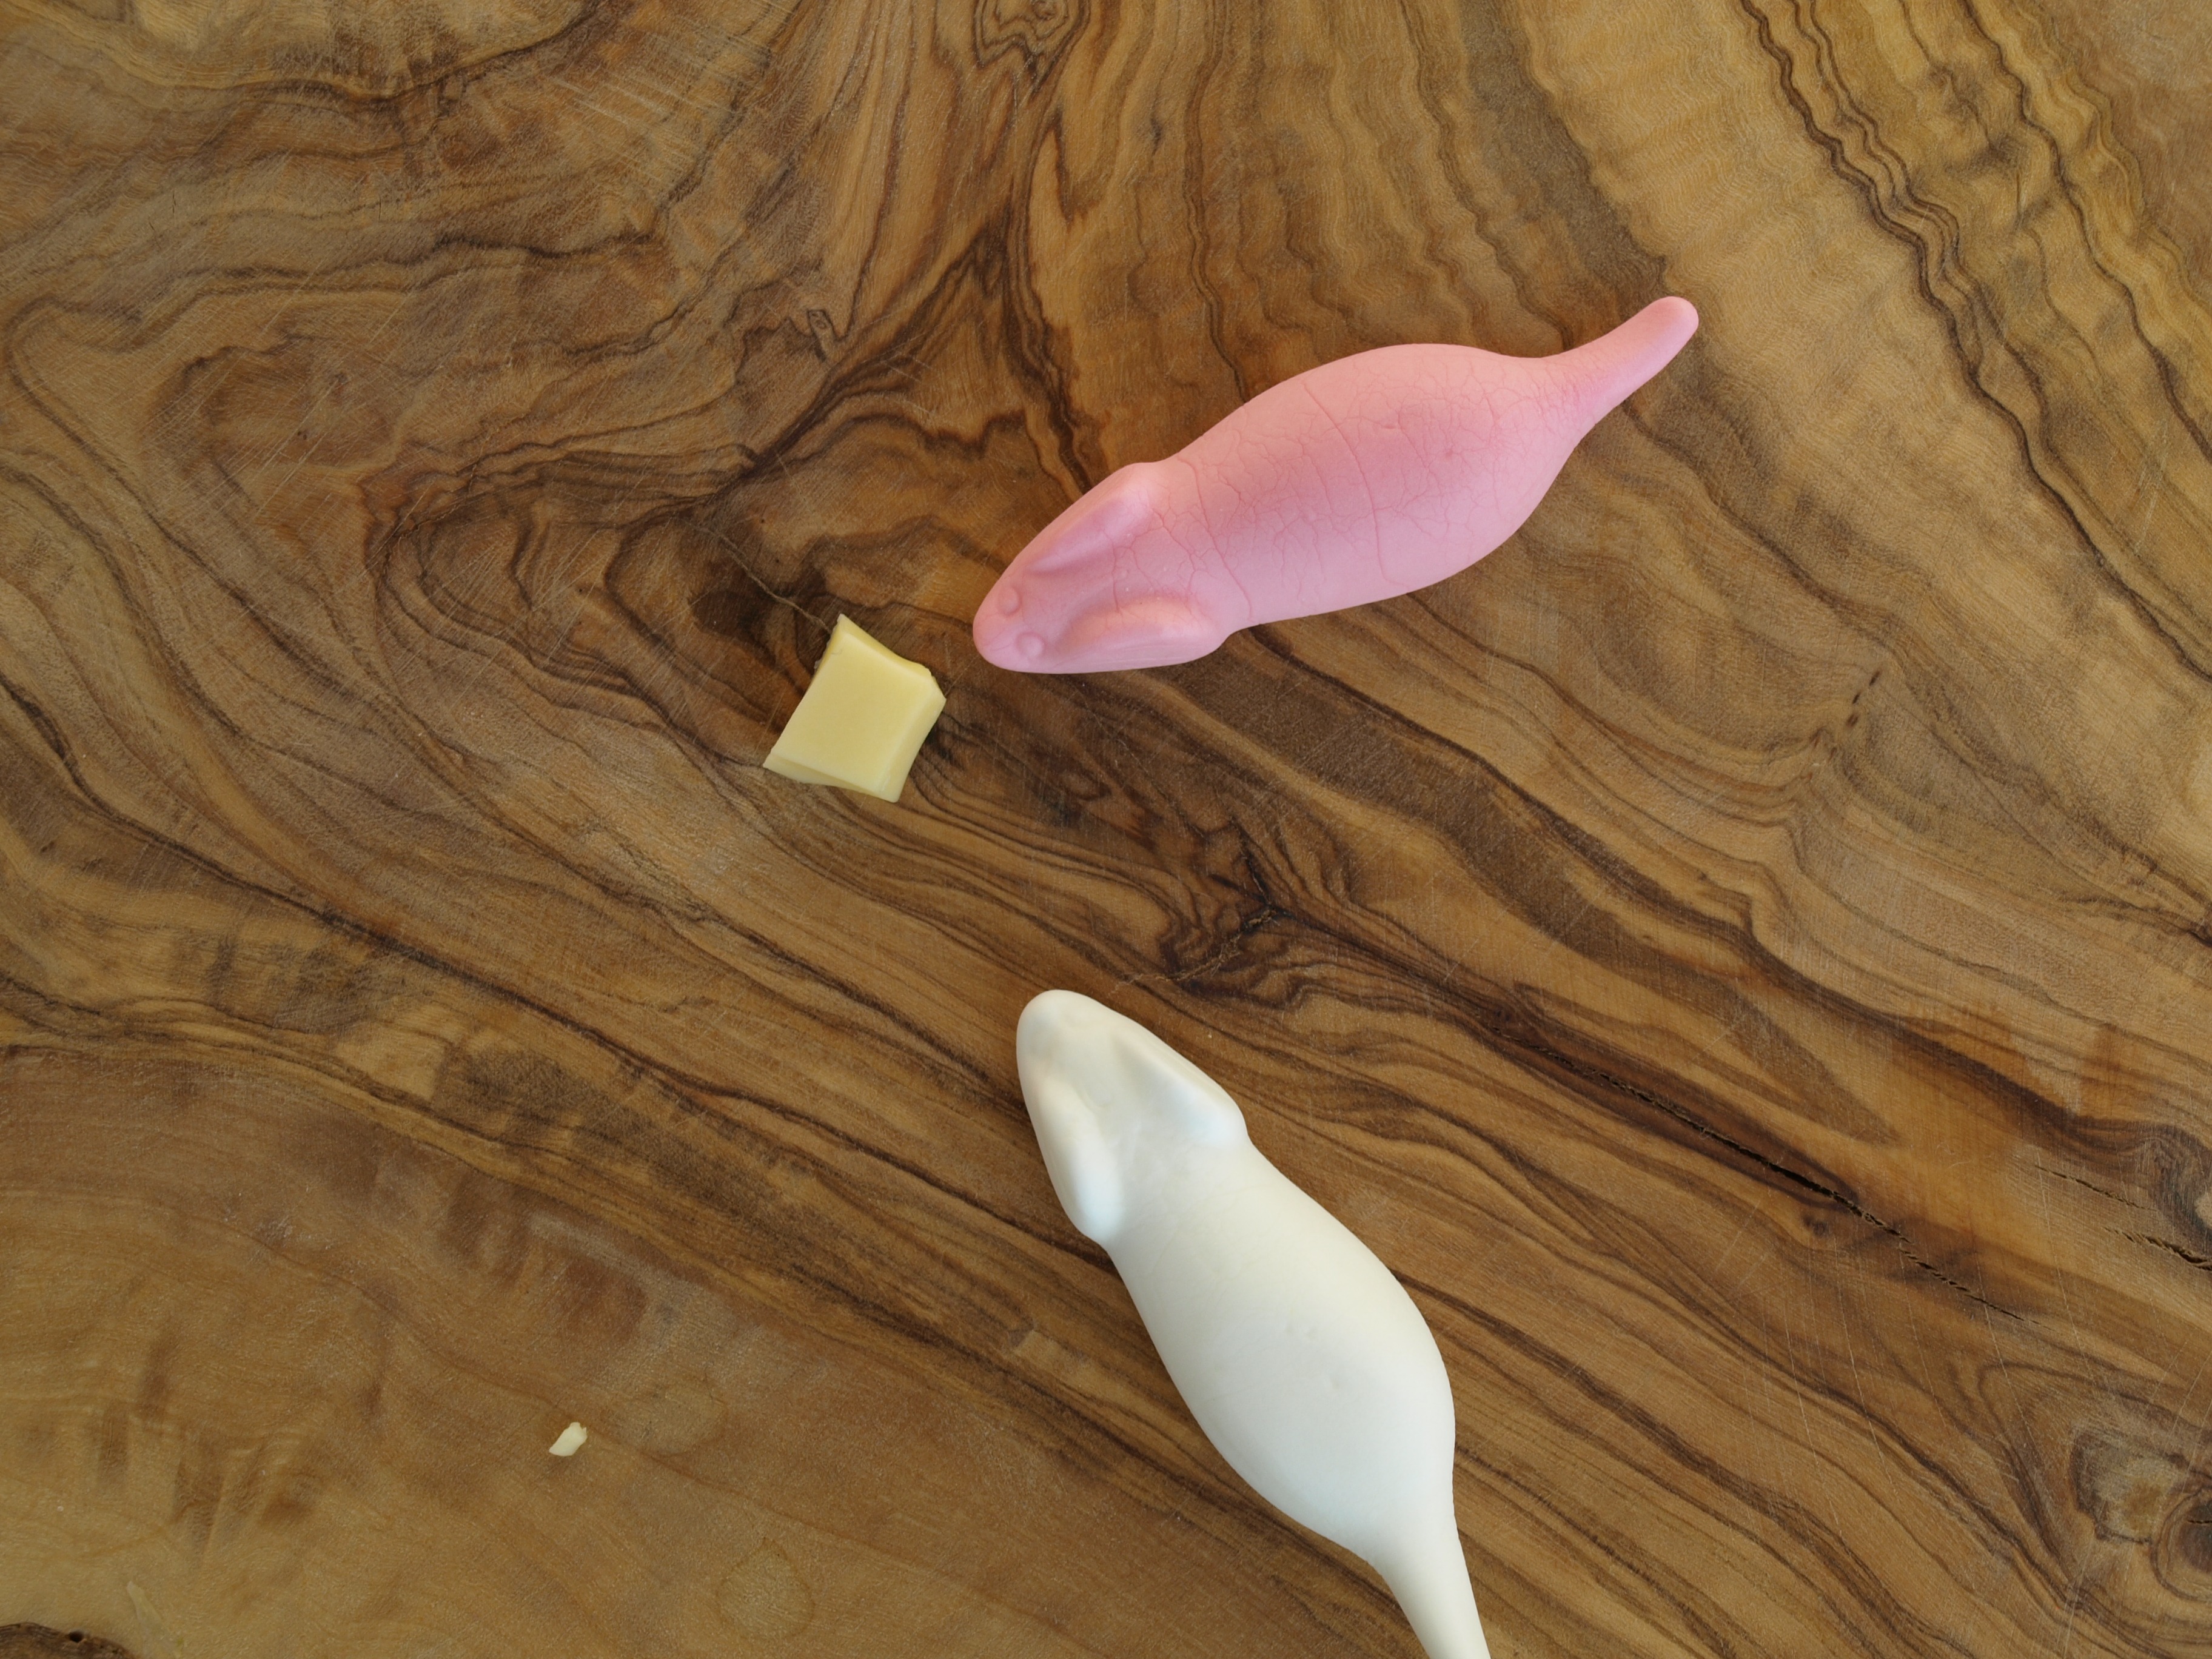
hand, wood, food, produce, snacks, carving, sweetness, mice, bacon mice